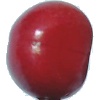
Label: Cherry 2